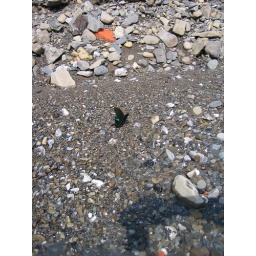
lots of colorful butterflies in this area